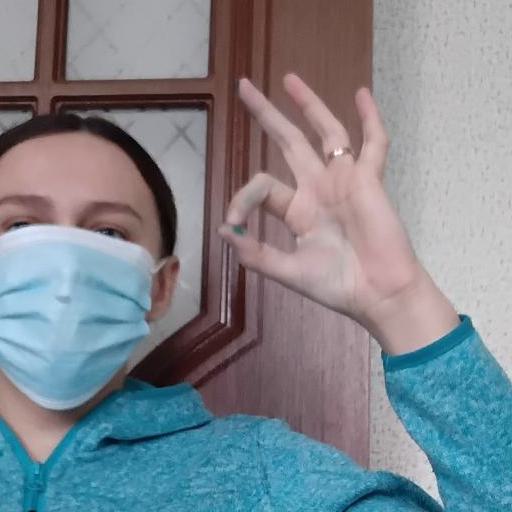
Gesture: ok